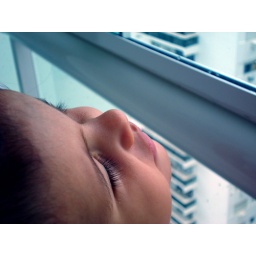
asleep in the sand with the ocean washing over